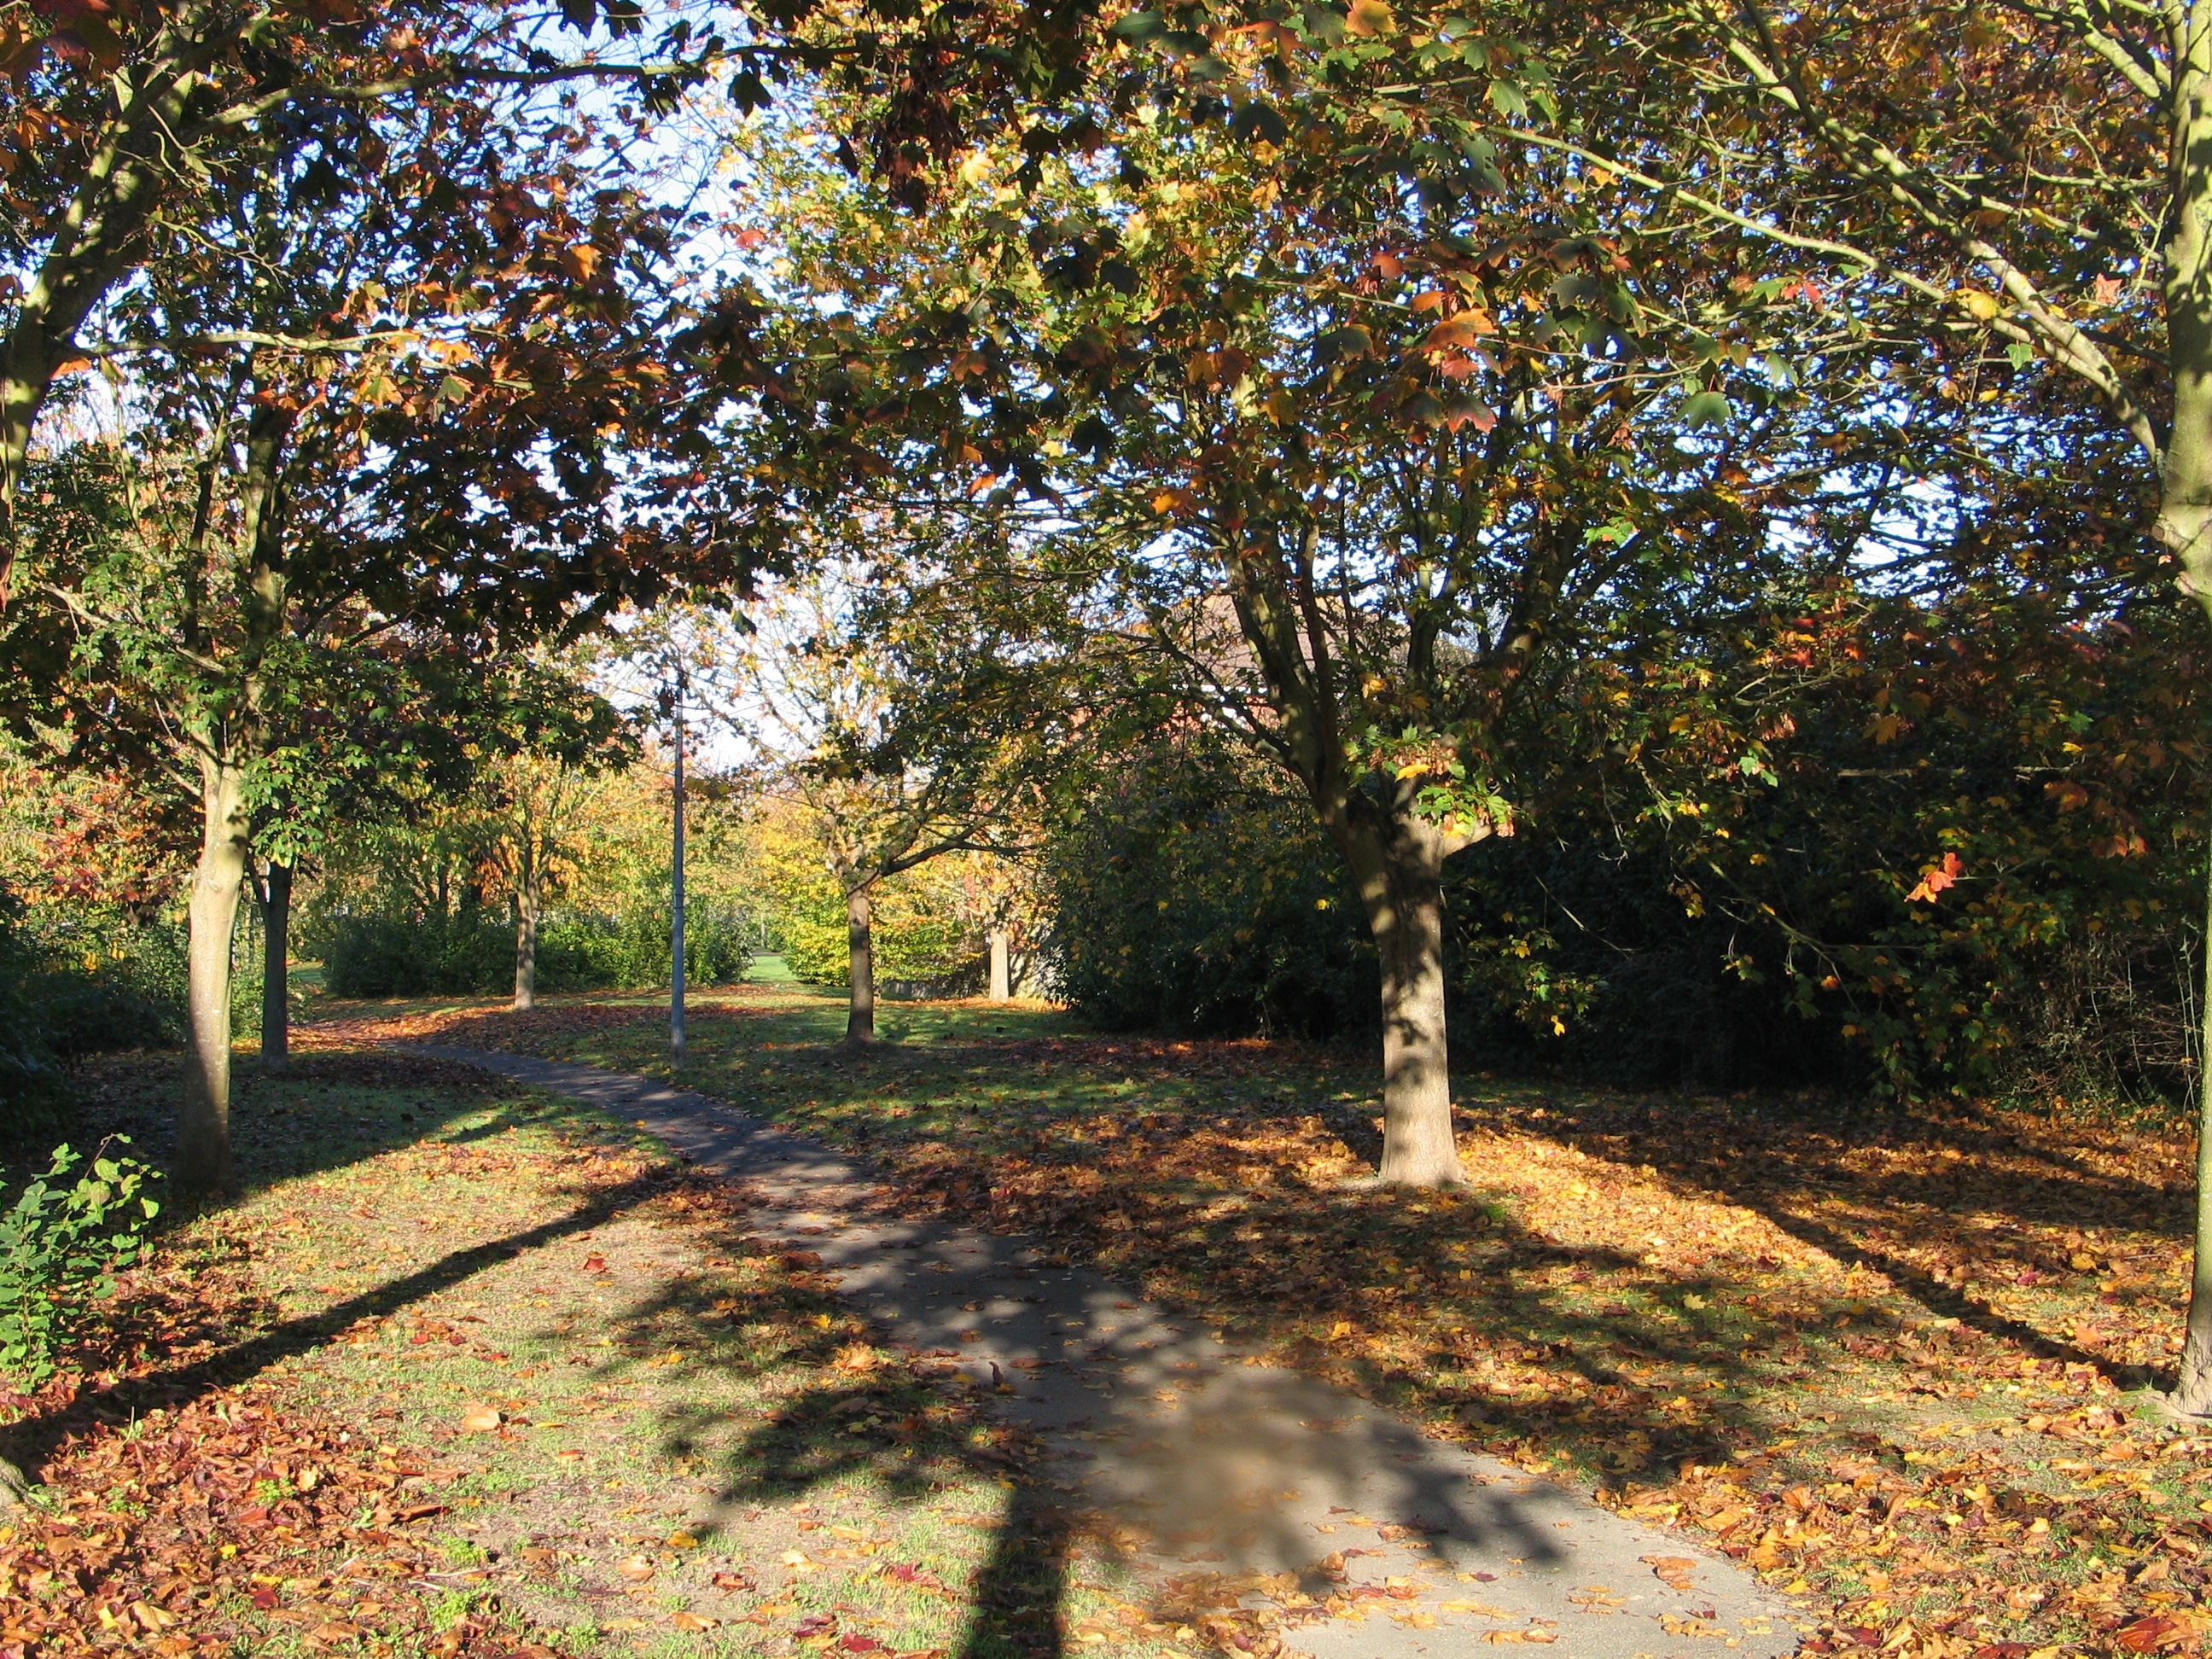
tree, nature, forest, outdoor, light, plant, sun, sunlight, leaf, fall, green, golden, color, autumn, park, botany, yellow, garden, season, maple, woods, sunny, shrub, bright, deciduous, grove, estate, woodland, autumnal, woody plant